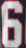
Number: 6